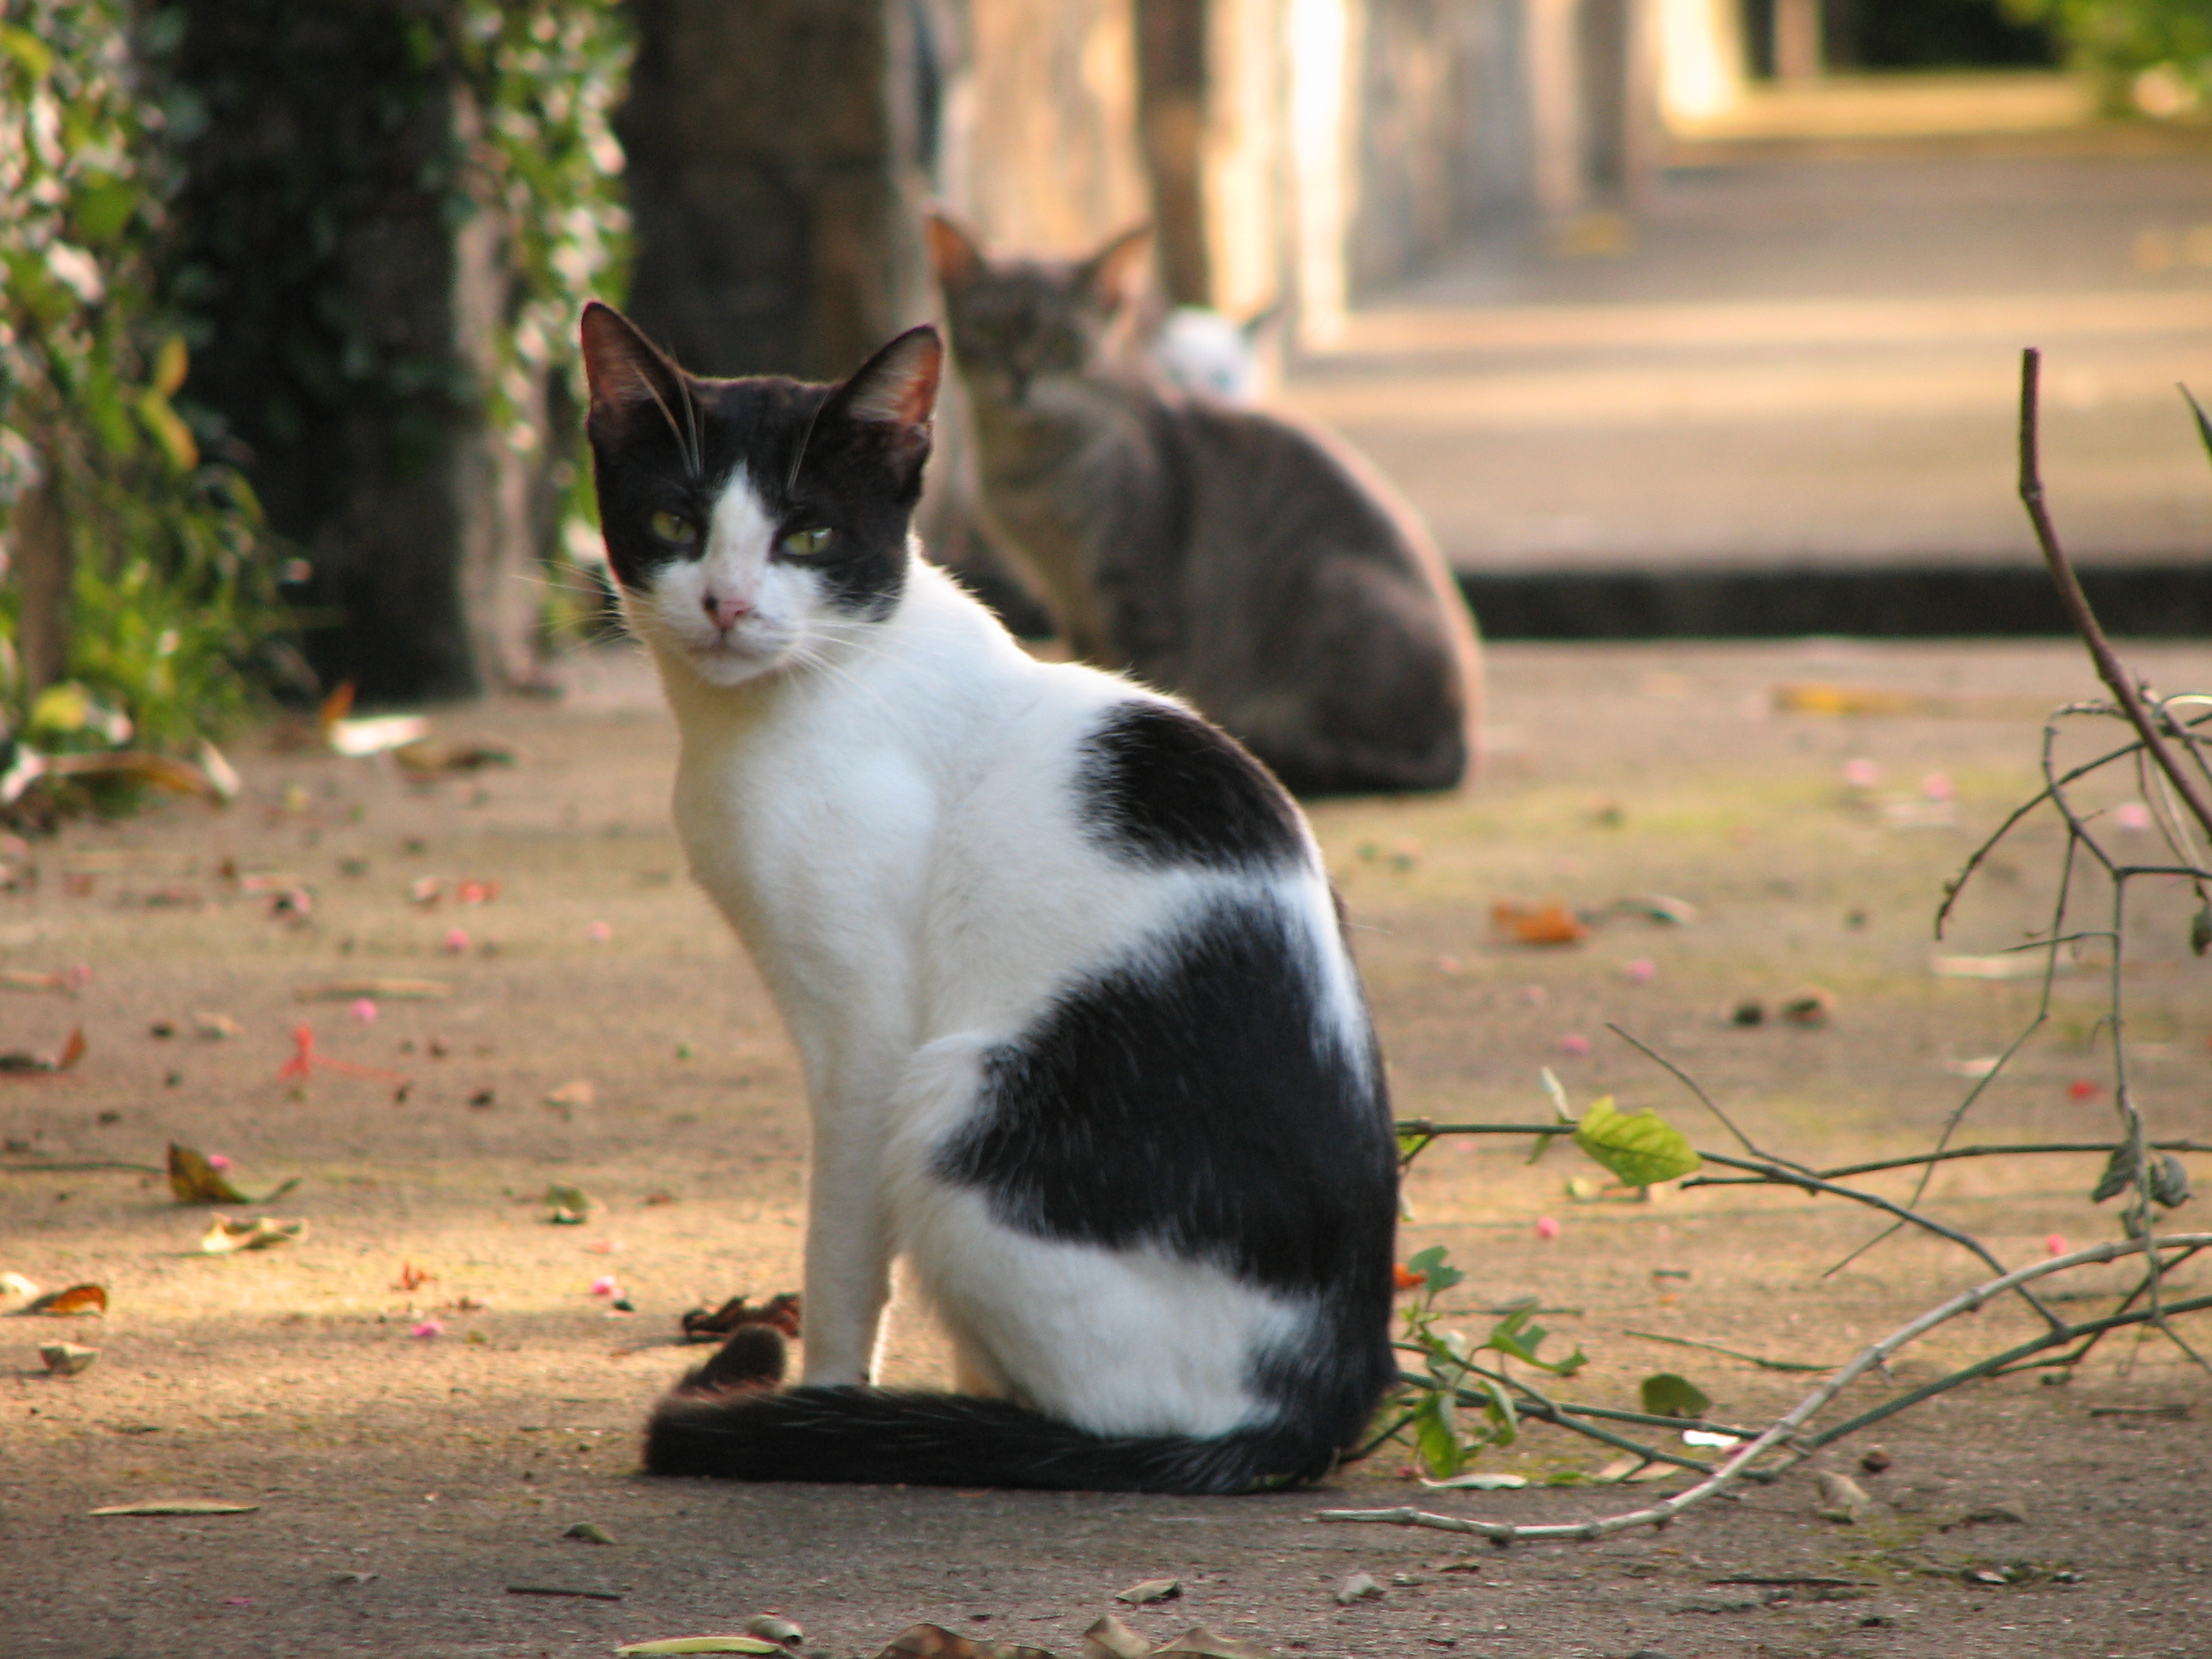
white, sidewalk, city, cat, mammal, blue, black, pink, fauna, cats, whiskers, kitty, vertebrate, rua, streetgreen, po odapanela, small to medium sized cats, cat like mammal